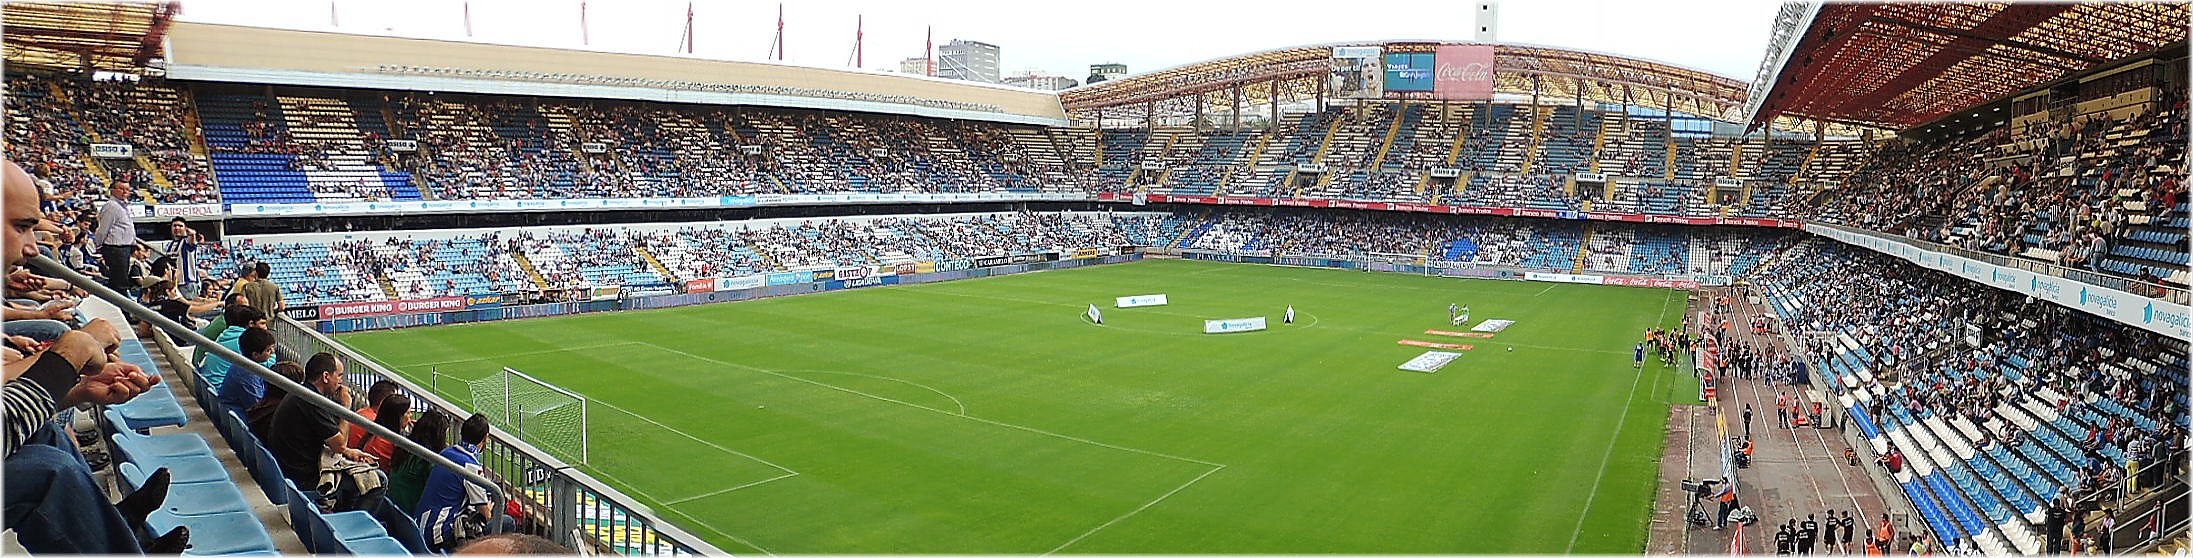
structure, sport, europe, soccer, stadium, player, baseball field, arena, spain, espagne, europa, futbol, galicia, mygearandme, deporte, espana, thegalaxy, galiza, deportivo, depor, corunna, galice, riazor, seguidores, xiareiros, estadioriazor, lacoruna, acoru a, coru a, deportivodelacoru a, forzadepor, baseball park, geographical feature, luxury vehicle, sport venue, soccer specific stadium, arena football